Battle of Maya

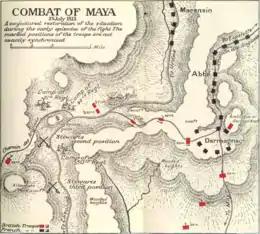
Combat of Maya by Charles Oman

D'Erlon was given command of the 20,957-man Center lieutenancy. This included the infantry divisions of Jean Barthélemy Darmagnac, Louis Jean Nicolas Abbé and Jean-Pierre Maransin. Honoré Charles Reille led the 17,235-strong Right lieutenancy which was made up of the divisions of Maximilien Sébastien Foy, Antoine Louis Popon de Maucune and Thomas Mignot de Lamartinière. Bertrand Clausel assumed leadership of the 17,218-man Left lieutenancy which consisted of the divisions of Nicolas François Conroux, Edmé-Martin Vandermaesen and Eloi Charlemagne Taupin. Confusingly, the lieutenancies did not fight in the positions originally assigned to them and d'Erlon's so-called Center actually fought on the right in July 1813. The 17,254-man Reserve was under the command of Eugène-Casimir Villatte. There were 7,147 cavalrymen split into two divisions under Anne-François-Charles Trelliard and Pierre Benoît Soult.